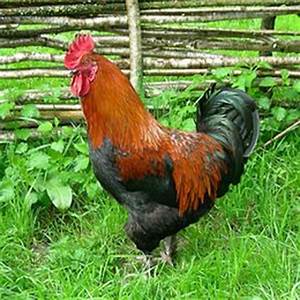
Label: gallina